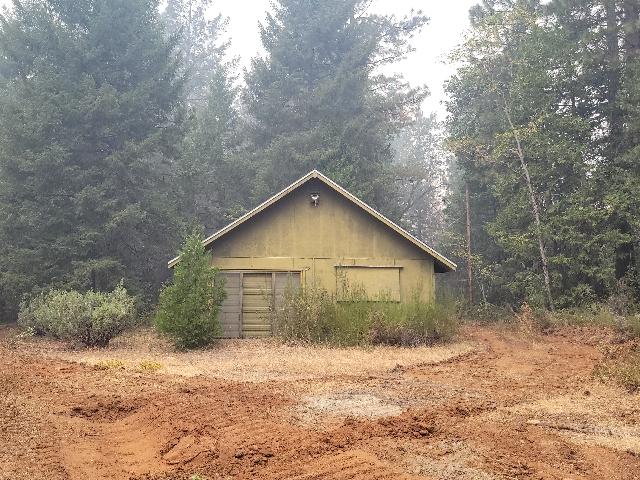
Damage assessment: no_damage